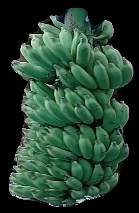
Variety: elakki-bale
Grade: grade1